Muhammad Wilkerson

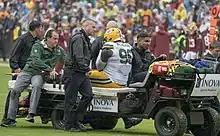
Wilkerson suffering a season ending ankle injury in a game against the Washington Redskins

On March 15, 2018, Wilkerson signed a one-year deal with the Green Bay Packers worth $5 million.